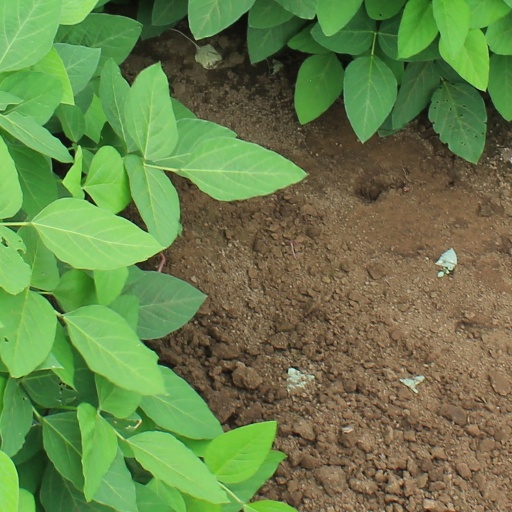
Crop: soybean